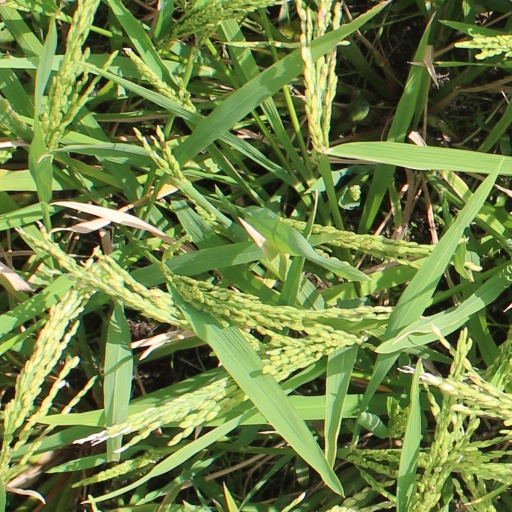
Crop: rice